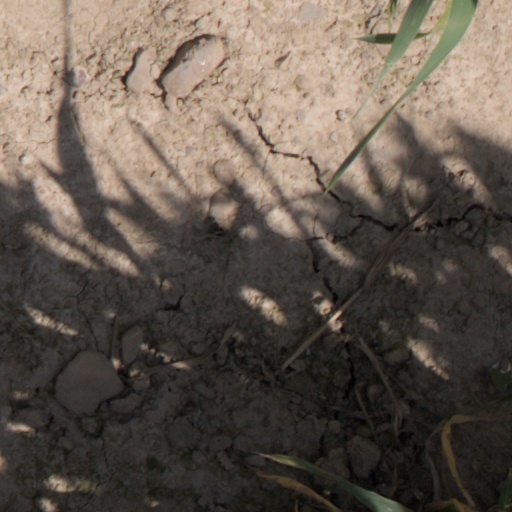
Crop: wheat